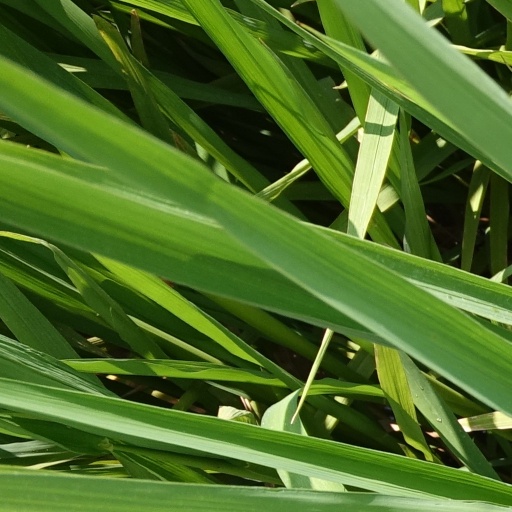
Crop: rice